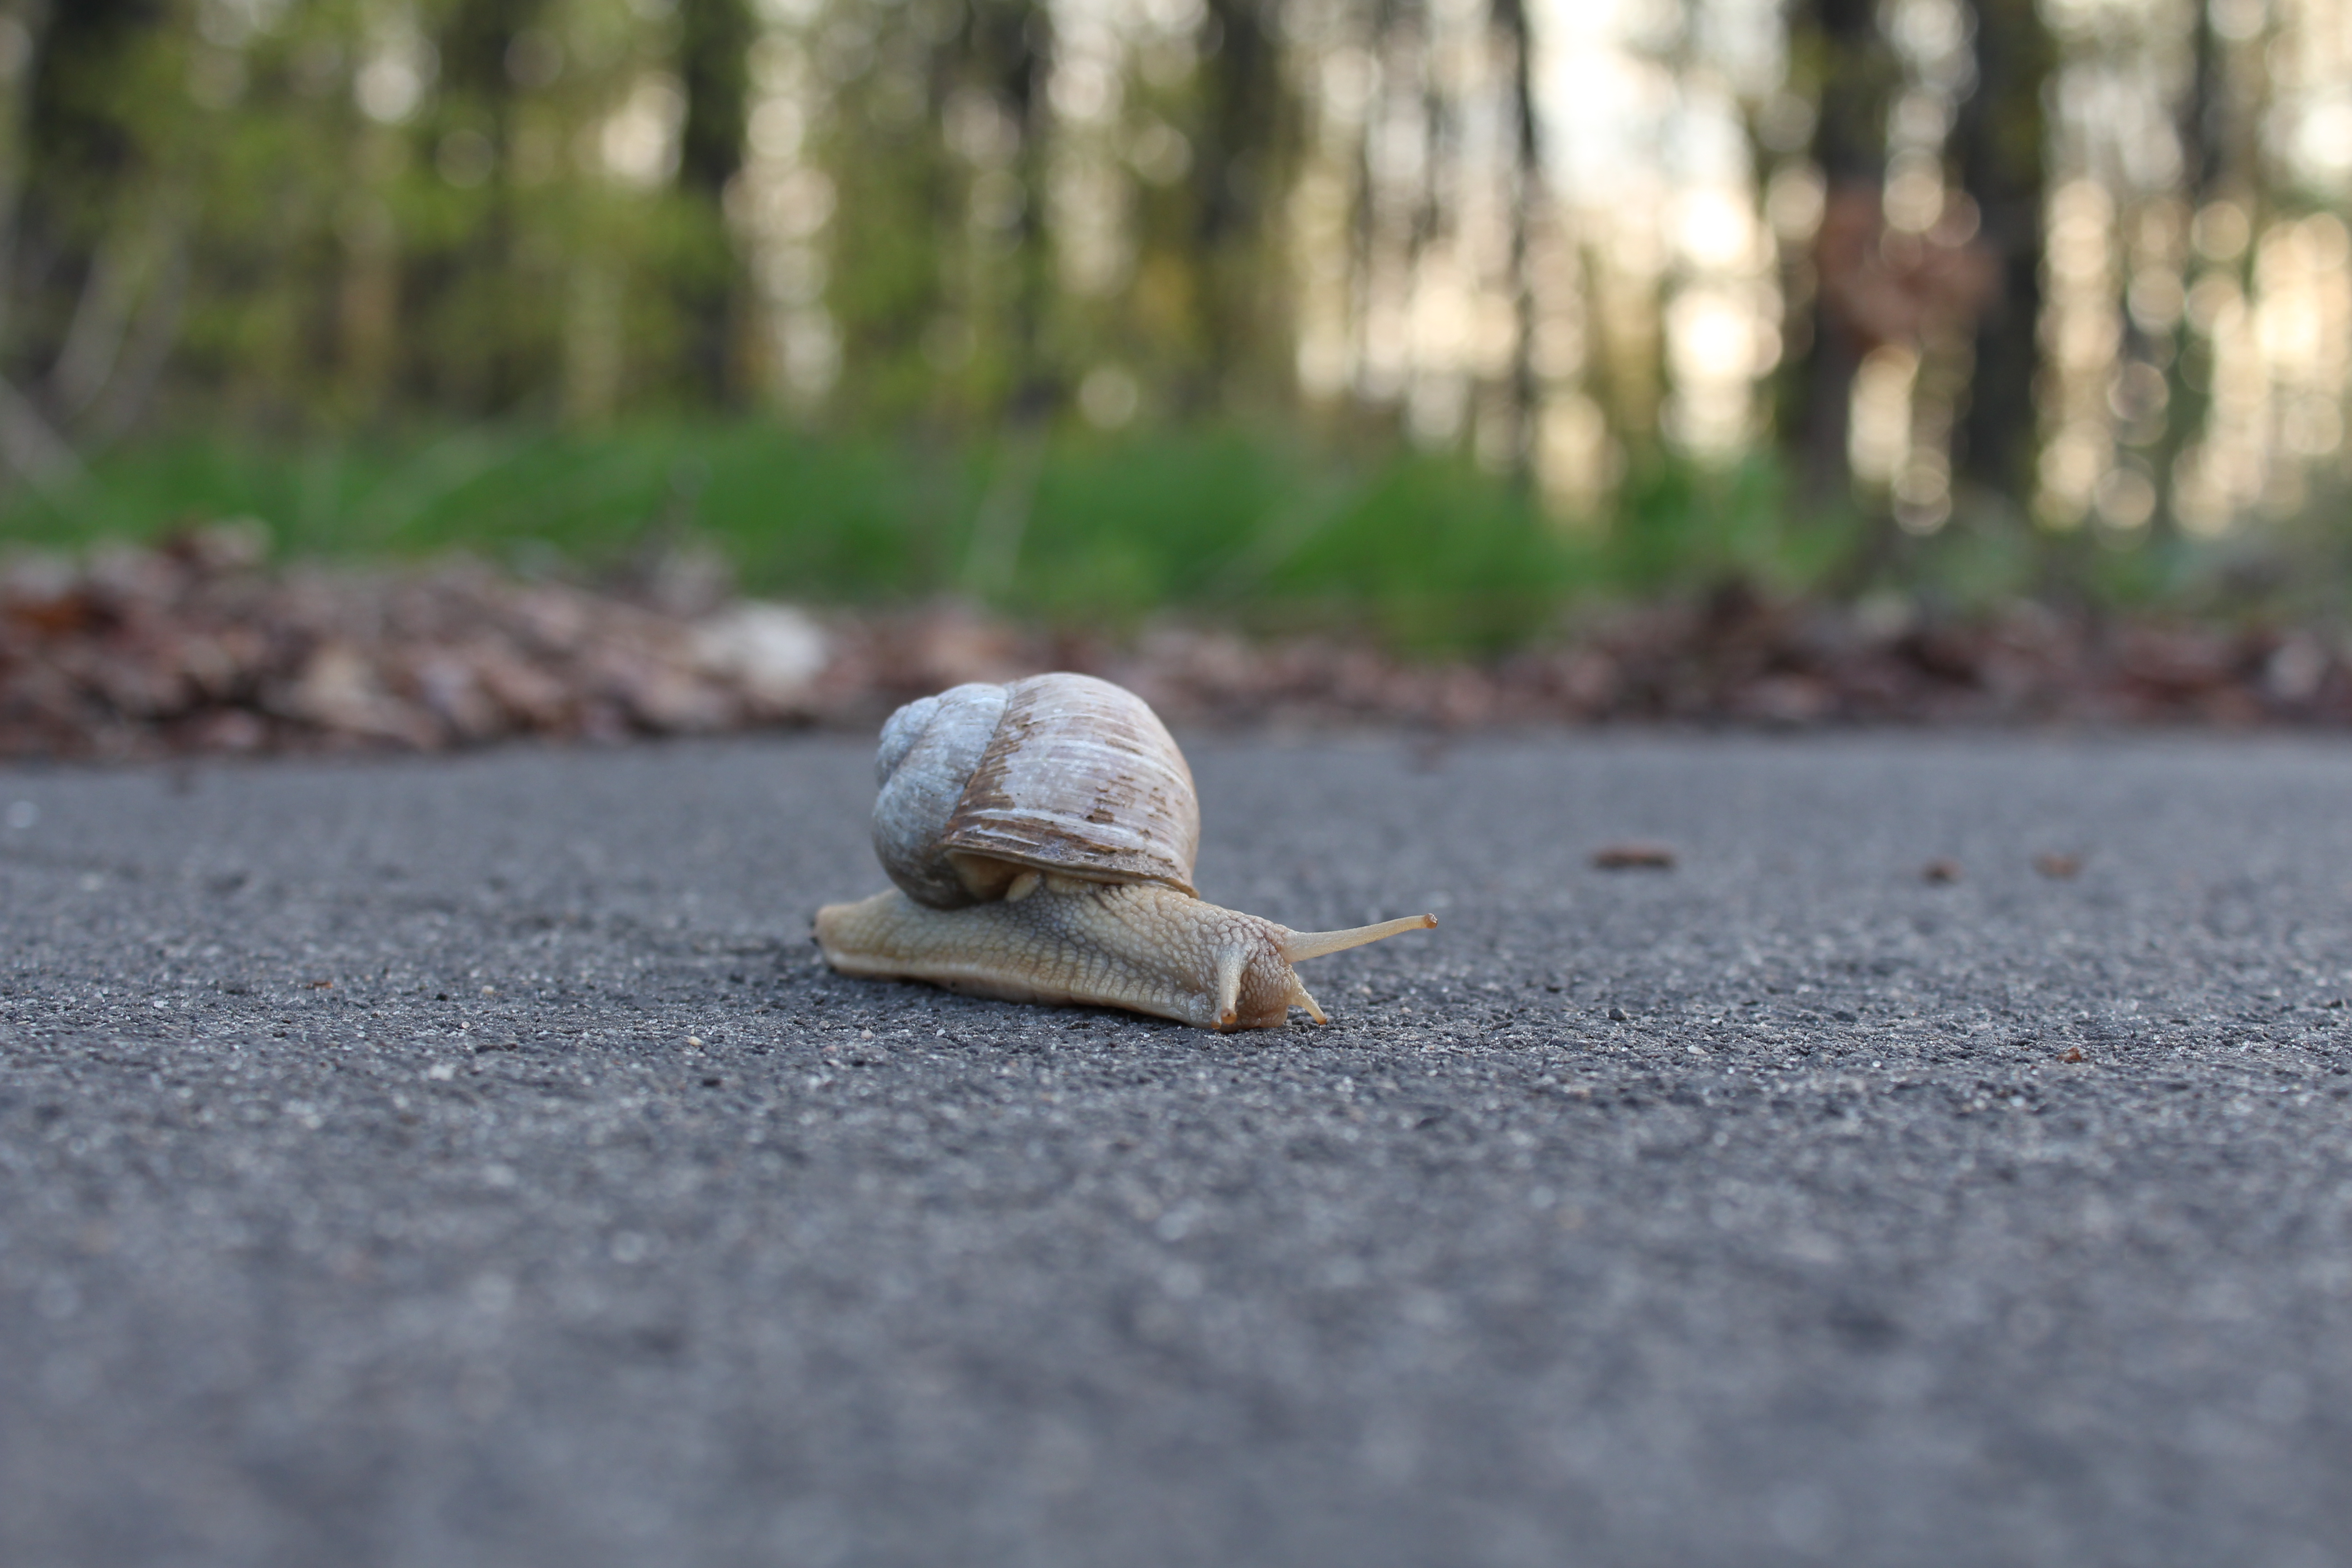
grass, invertebrate, snail, molluscs, slug, schnecken, sea snail, snails and slugs, terrestrial animal